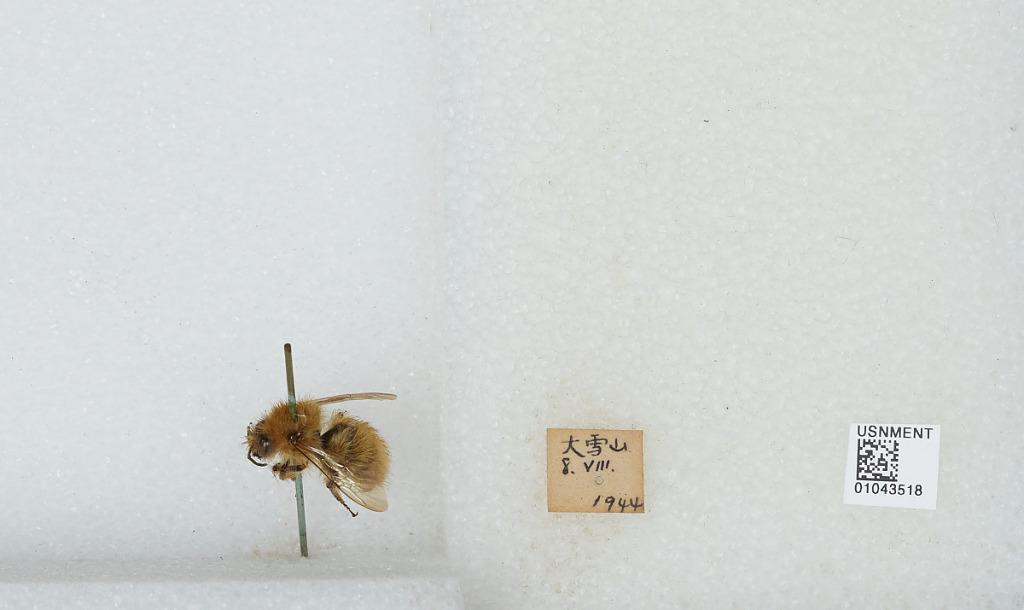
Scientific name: Bombus sp.
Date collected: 1944-8-8